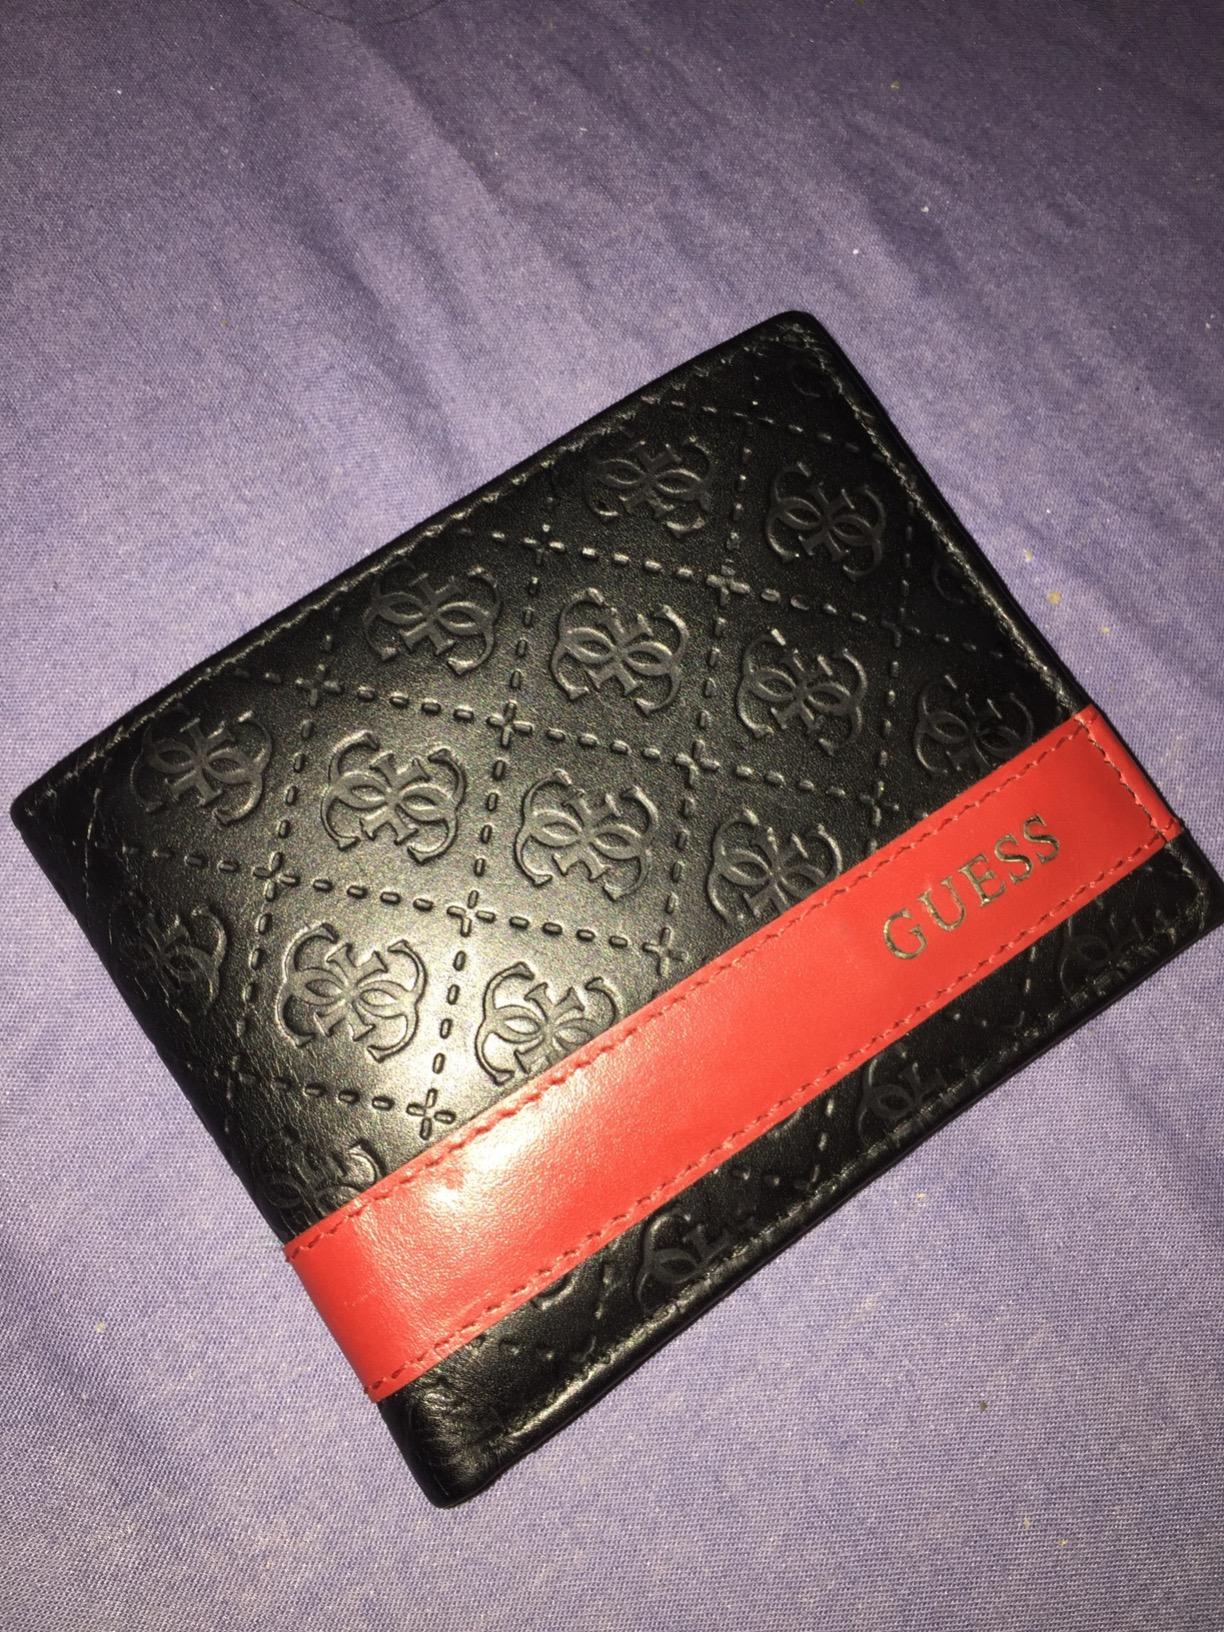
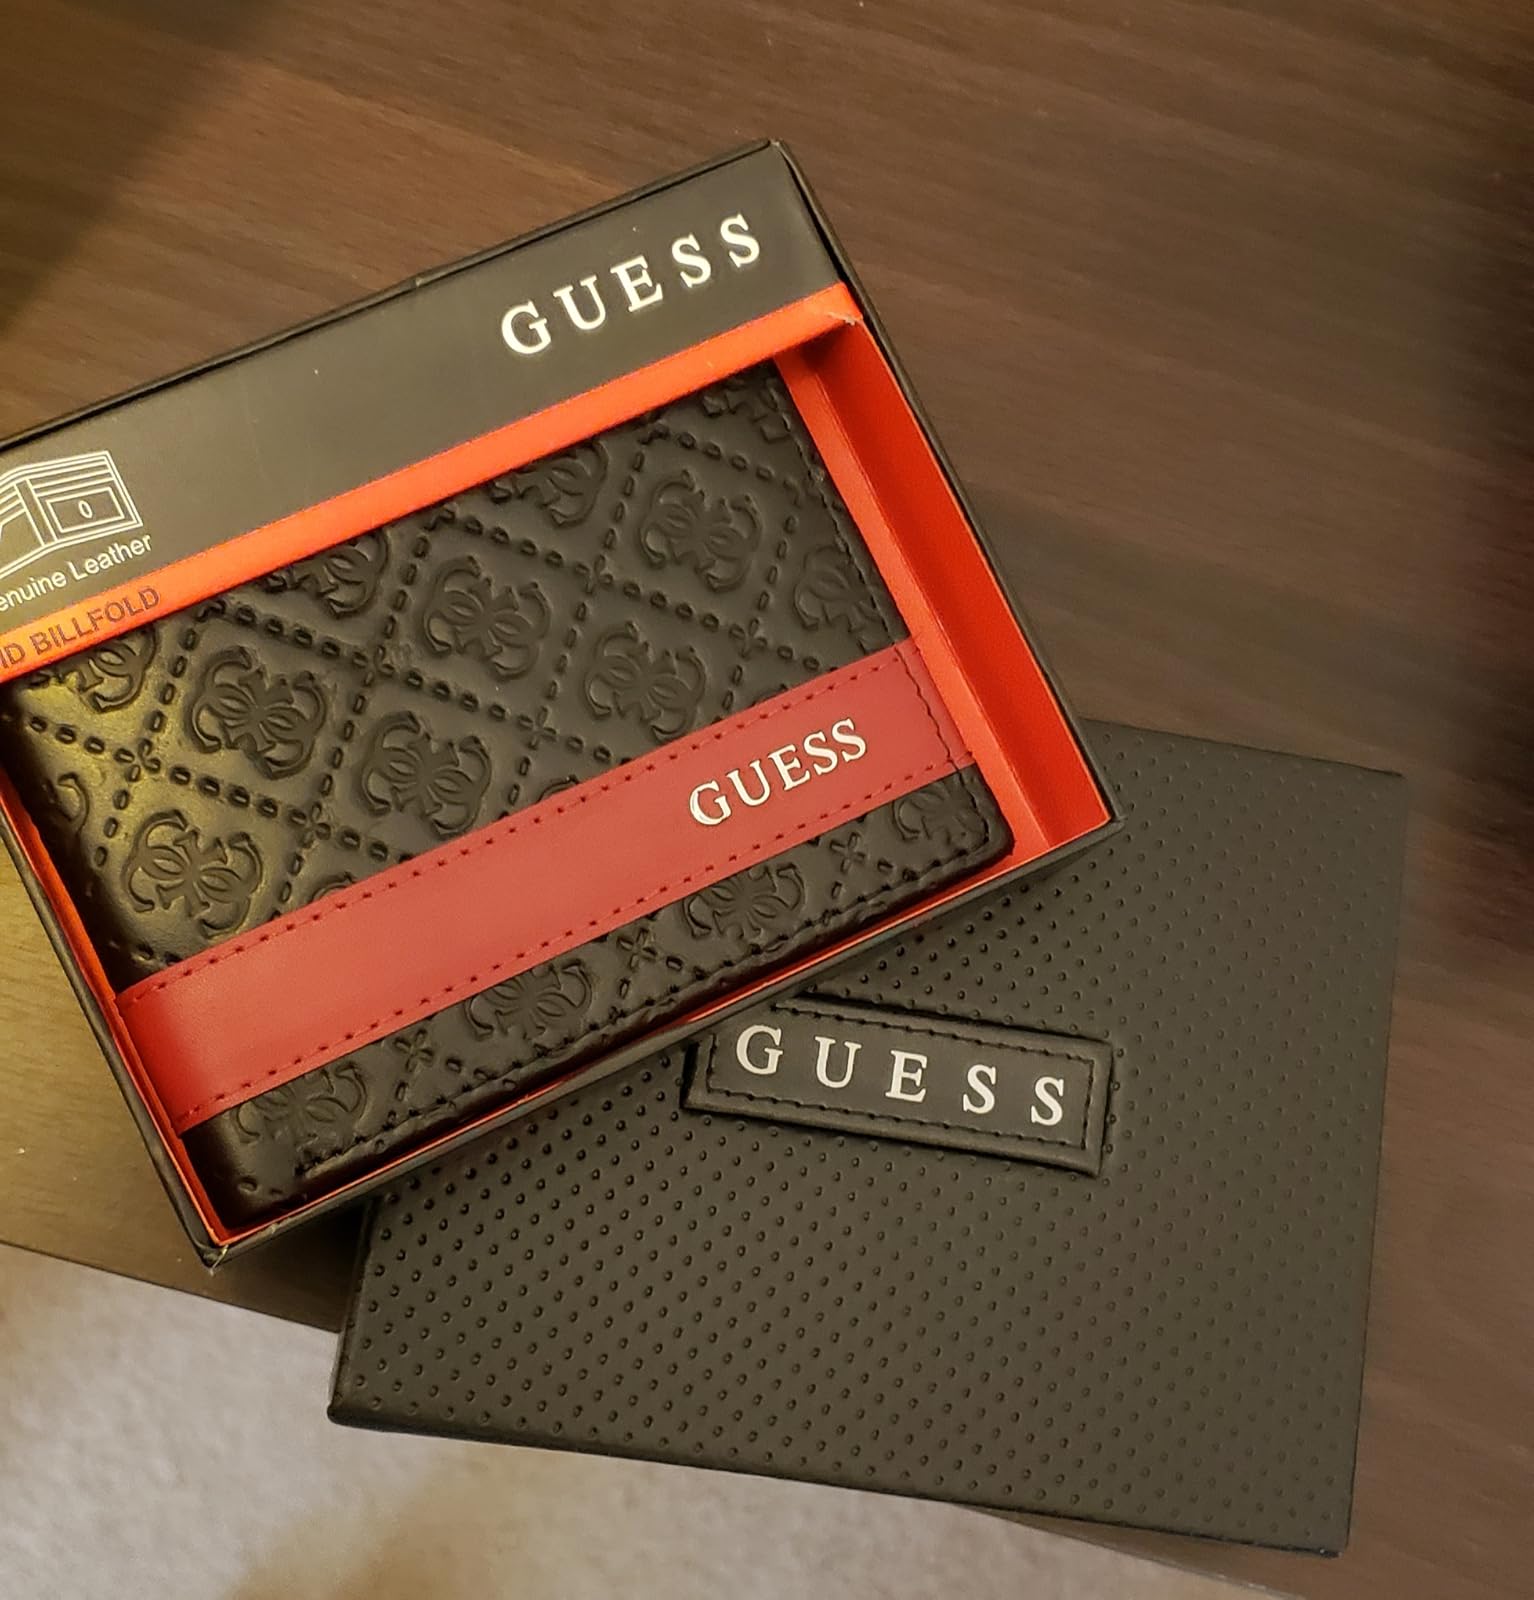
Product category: accessories_wallet
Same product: yes